Quanta Computer

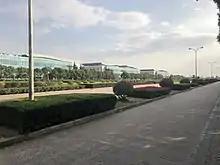
Quanta Shanghai Manufacturing City (QSMC)

This was the first mainland China plant built by Quanta Computer in December 2000 to focus on OEM and ODM production and currently employs nearly 30,000 people. Huangjian Tang, Quanta's Chairman for China, manages seven major plants, F1 to F7, two large warehouses, H1 and H2, and the Q-BUS Research and Development facility.